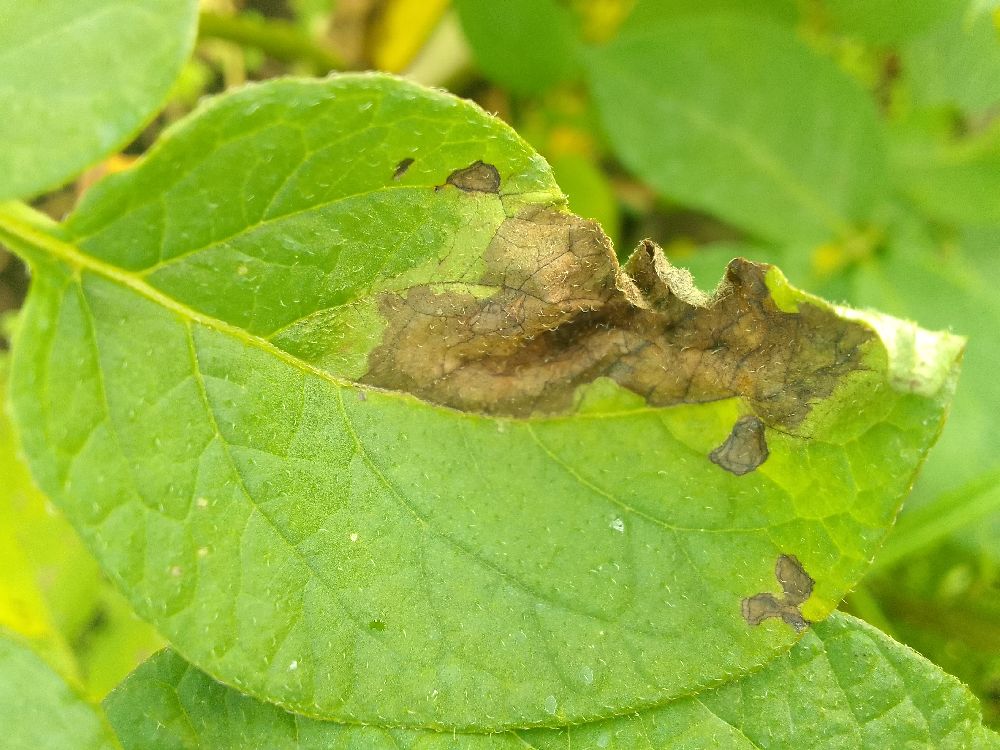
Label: Late blight